Let's Get Loud

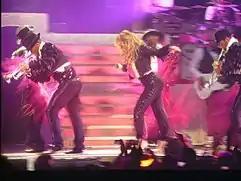
Lopez performing "Let's Get Loud" in Paris on her Dance Again World Tour, 2012

The song's music video was directed by Jeffrey Doe and filmed live at the 1999 FIFA Women's World Cup at the Rose Bowl in Pasadena, California. Lopez wears a silver party dress with white boots in the video. On October 23, 2007, while pregnant, Lopez performed the song on the 5th season of the United States version of "Dancing with the Stars". She performed the song at the San Remo Music Festival in 2010. Autistic young students at a Staten Island, New York, school listened to "Let's Get Loud" every day, learning the dance moves and lyrics. The school wrote a letter to Lopez asking for an autograph or picture—instead Lopez showed up for the student's graduation for live performance of the song.